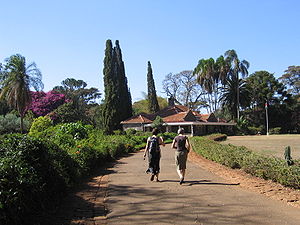
Karen Blixen / Liv og skæbne / Livet i Britisk Østafrika
Karen Blixens afrikanske kaffefarm i Kenya. (farmens navn på swahili: M’Bogani).
Baronesse Karen von Blixen-Finecke var en dansk, højtbeundret digter, forfatter og historiefortæller, som - foruden eget navn - skrev under pseudonymerne Isak Dinesen, Osceola og Pierre Andrézel. Karen Blixen betragtede sig selv som historiefortæller og har sammenlignet sig med Scheherazade, der i Tusind og en Nats eventyr fortæller kaliffen Shahryar eventyr. Hendes fortællinger og eventyr følger traditionen af historiefortælling, og de fleste finder sted i det 19. århundrede eller tidligere. I Danmark, USA og England er Karen Blixen mest berømt for værkerne Syv fantastiske Fortællinger, Vinter-Eventyr og Den afrikanske Farm. Som kulturpersonlighed havde Karen Blixen udpræget talent for brevskrivning og hun havde en stor korrespondance.